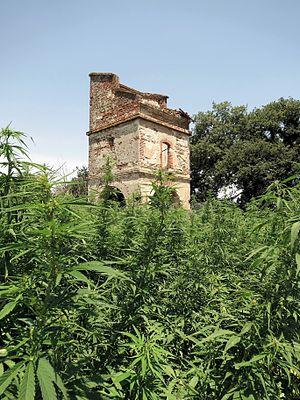
Toulouse (Haute-Garonne, Midi-Pyrénées, France)
En France, le cannabis est la substance psychoactive la plus consommée après l'alcool, le tabac, la caféine et les médicaments psychotropes et le premier stupéfiant loin devant les champignons hallucinogènes, la cocaïne et l'ecstasy. En 2012, 13,4 millions de Français de 15 à 64 ans l'ont déjà expérimenté et 1,2 million de Métropolitains se disent des utilisateurs réguliers. La France se place au quatrième rang dans l'Union européenne derrière la République tchèque, l'Espagne et l'Italie en termes de consommation mensuelle et au deuxième après le Danemark en termes d'expérimentation au cours de la vie.